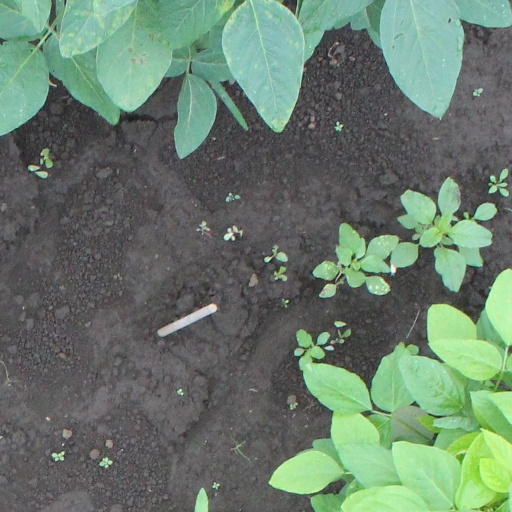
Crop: soybean